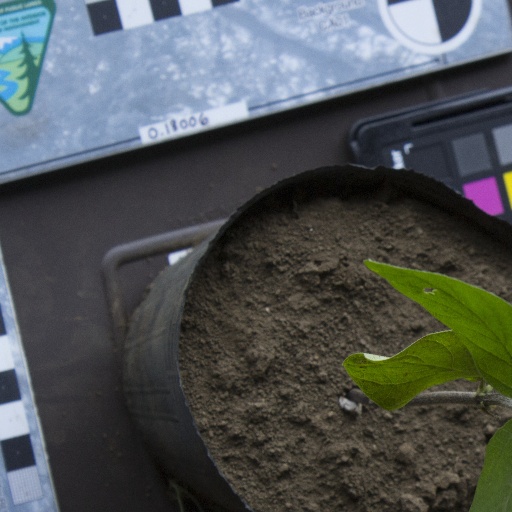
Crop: soybean